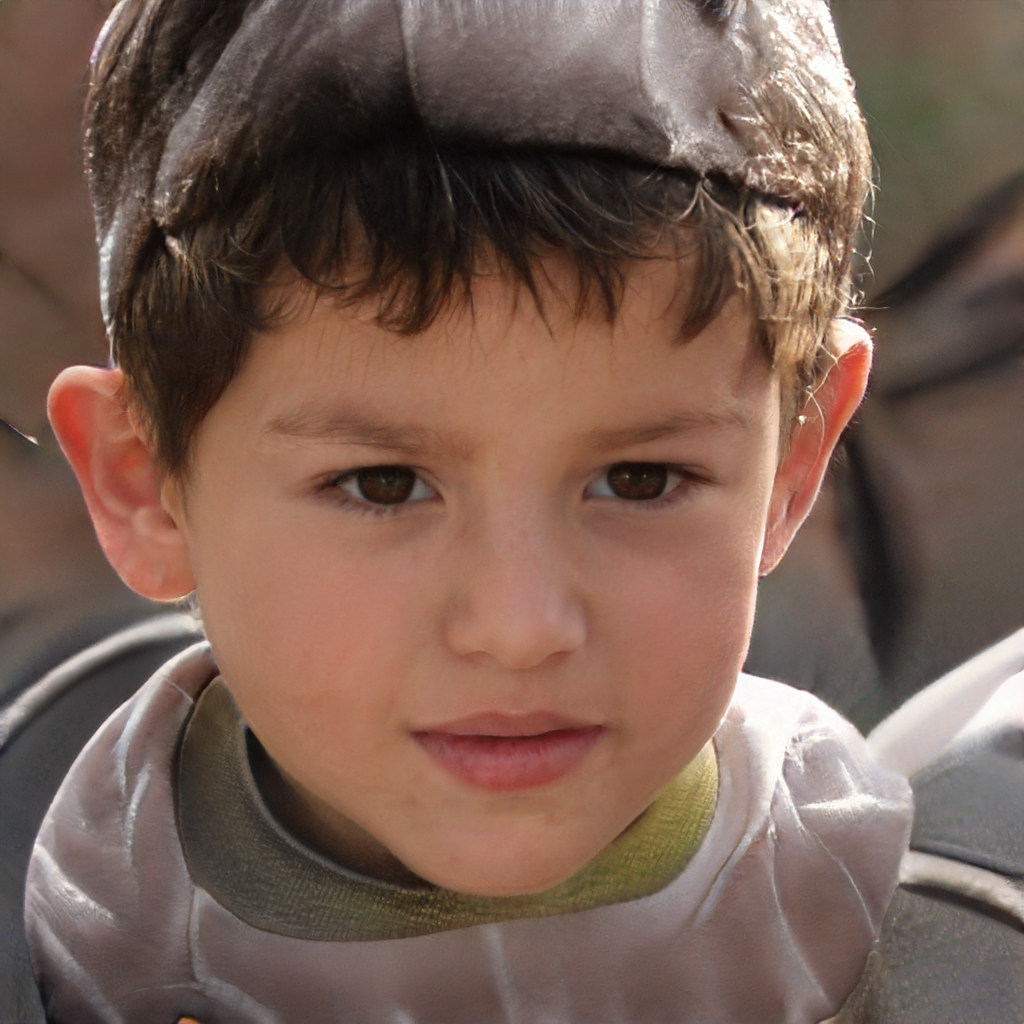
Gender: Male